George Washington Steele

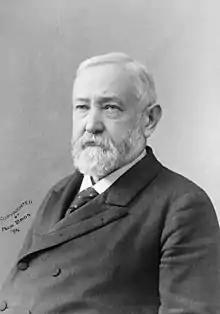
President Benjamin Harrison appointed Steele Governor of Oklahoma Territory.

Steele was born to Asbury and Marie Louise Steele in Fayette County, Indiana, on December 13, 1839. He received an education from Indiana's public school system and then earned a law degree from Ohio Wesleyan University. Following the completion of his education, Steele passed the bar exam and set up a practice in Hartford City, Indiana.